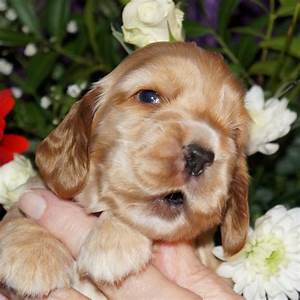
Label: dog